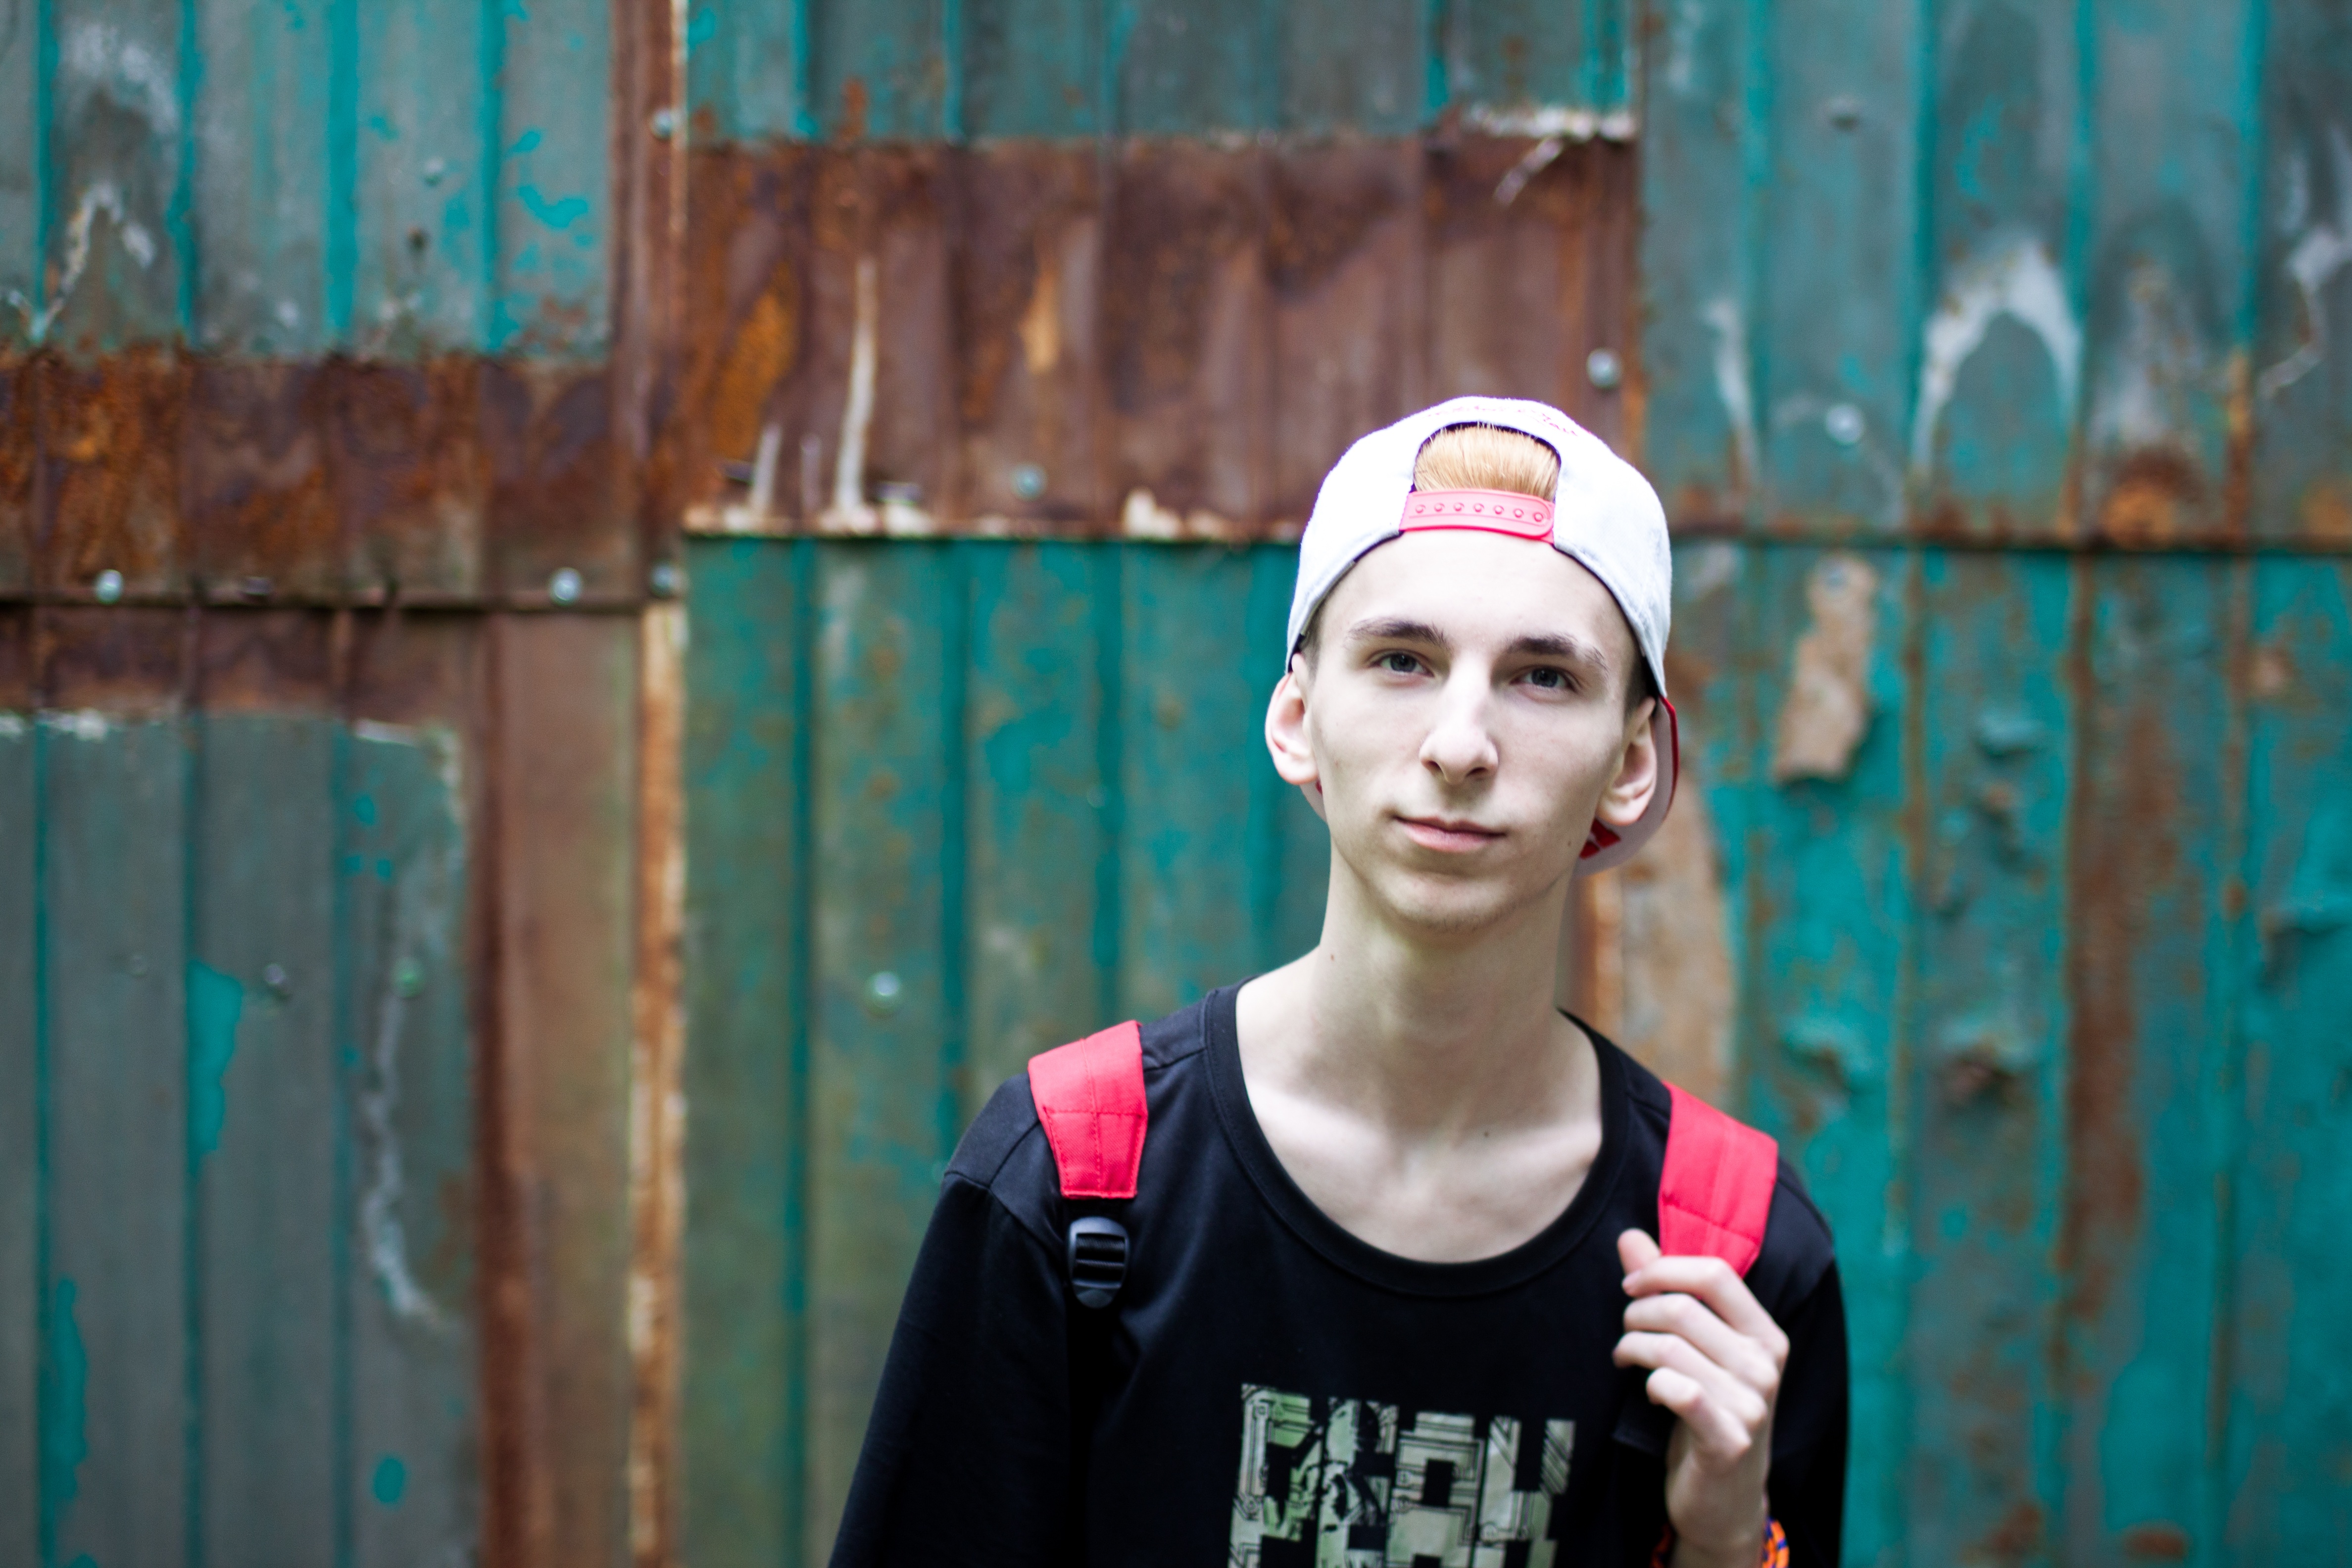
spring, green, red, color, fashion, blue, photograph